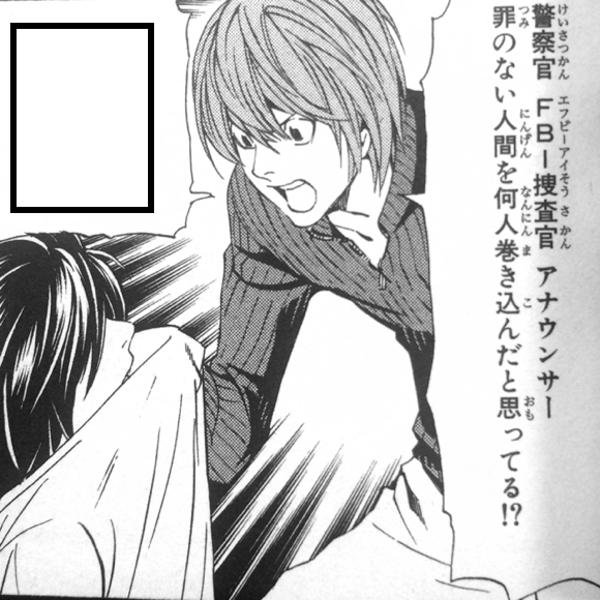
回答: 左折時は巻き込み確認してね!